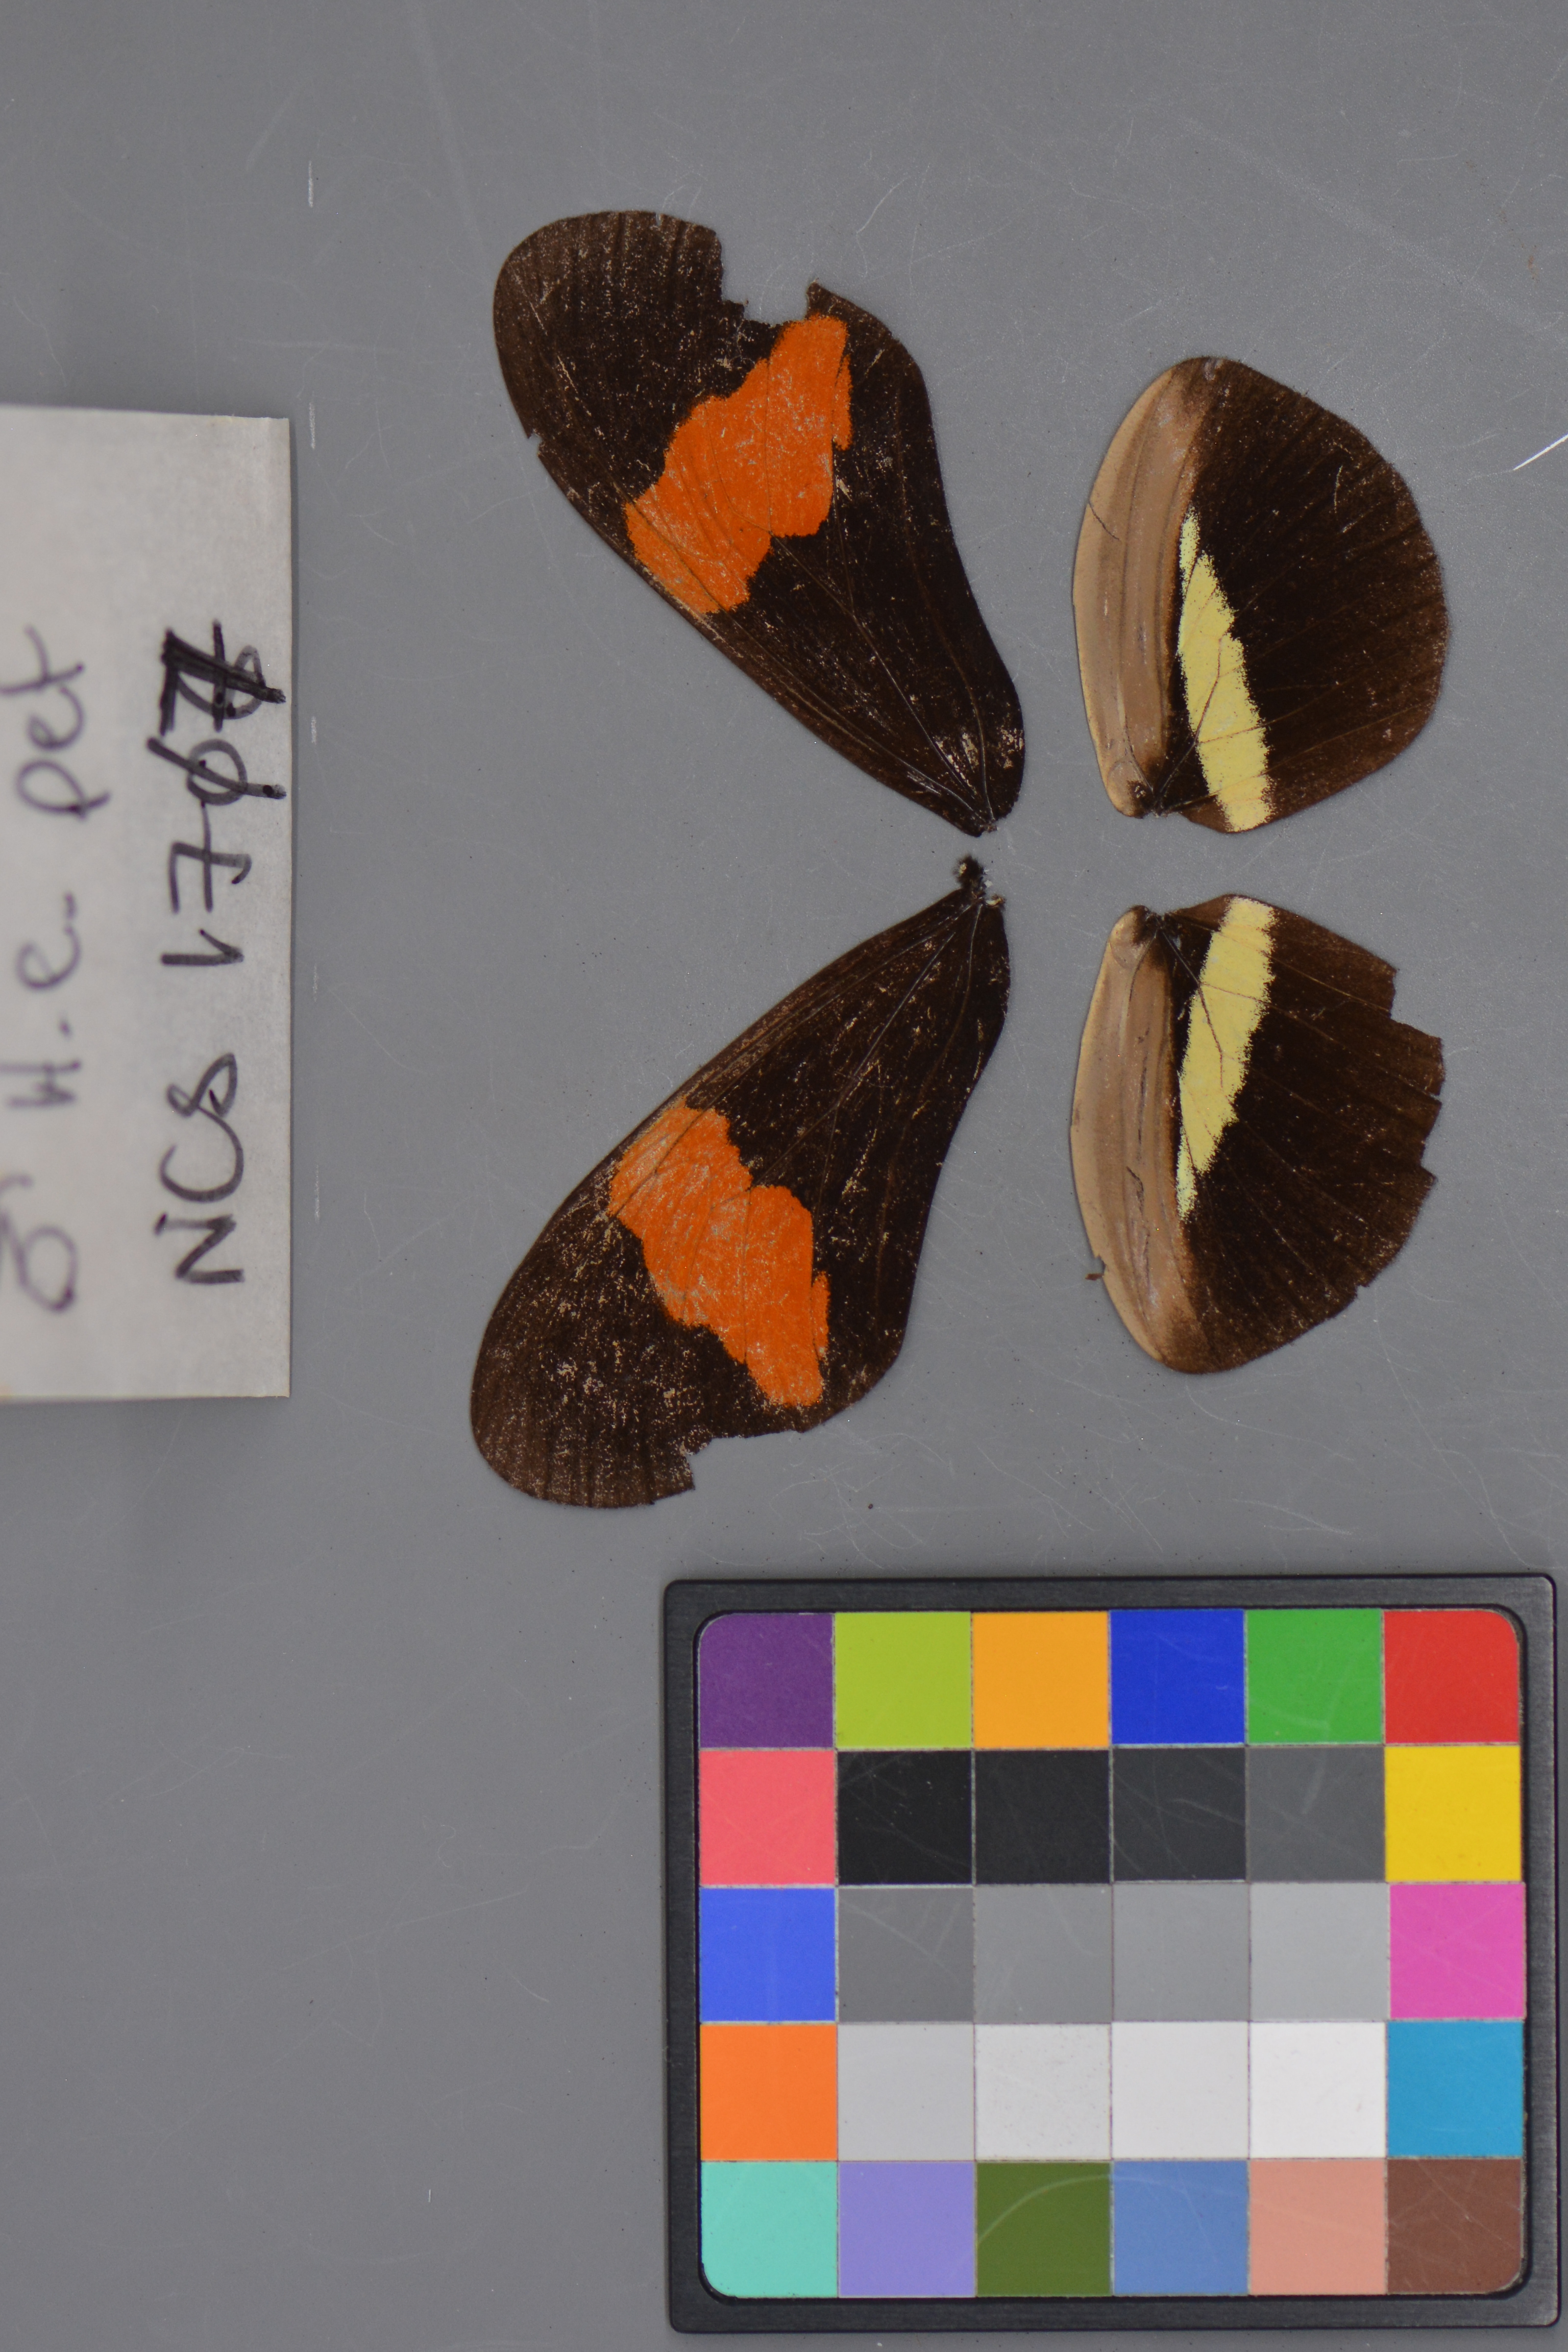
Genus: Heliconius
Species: erato
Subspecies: demophoon
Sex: male
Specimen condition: damaged
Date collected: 25-Oct-08